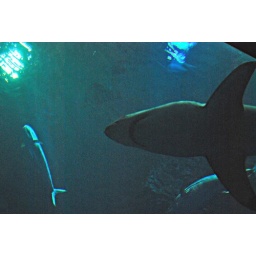
The new white shark is menacing in the foreground while other fish swim peacefully in the background.